Effects of Hurricane Sandy in New York

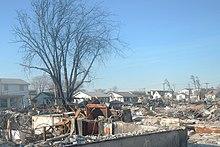
Breezy Point, Queens

Parts of Lower Manhattan were inundated by floodwaters, possibly as much as deep, based on water marks measured near the South Street Seaport. At One World Trade Center in the Financial District, water levels were above ground. Floodwaters reached the corner of Canal and Hudson streets. Waters from the East River inundated parts of the East Village.